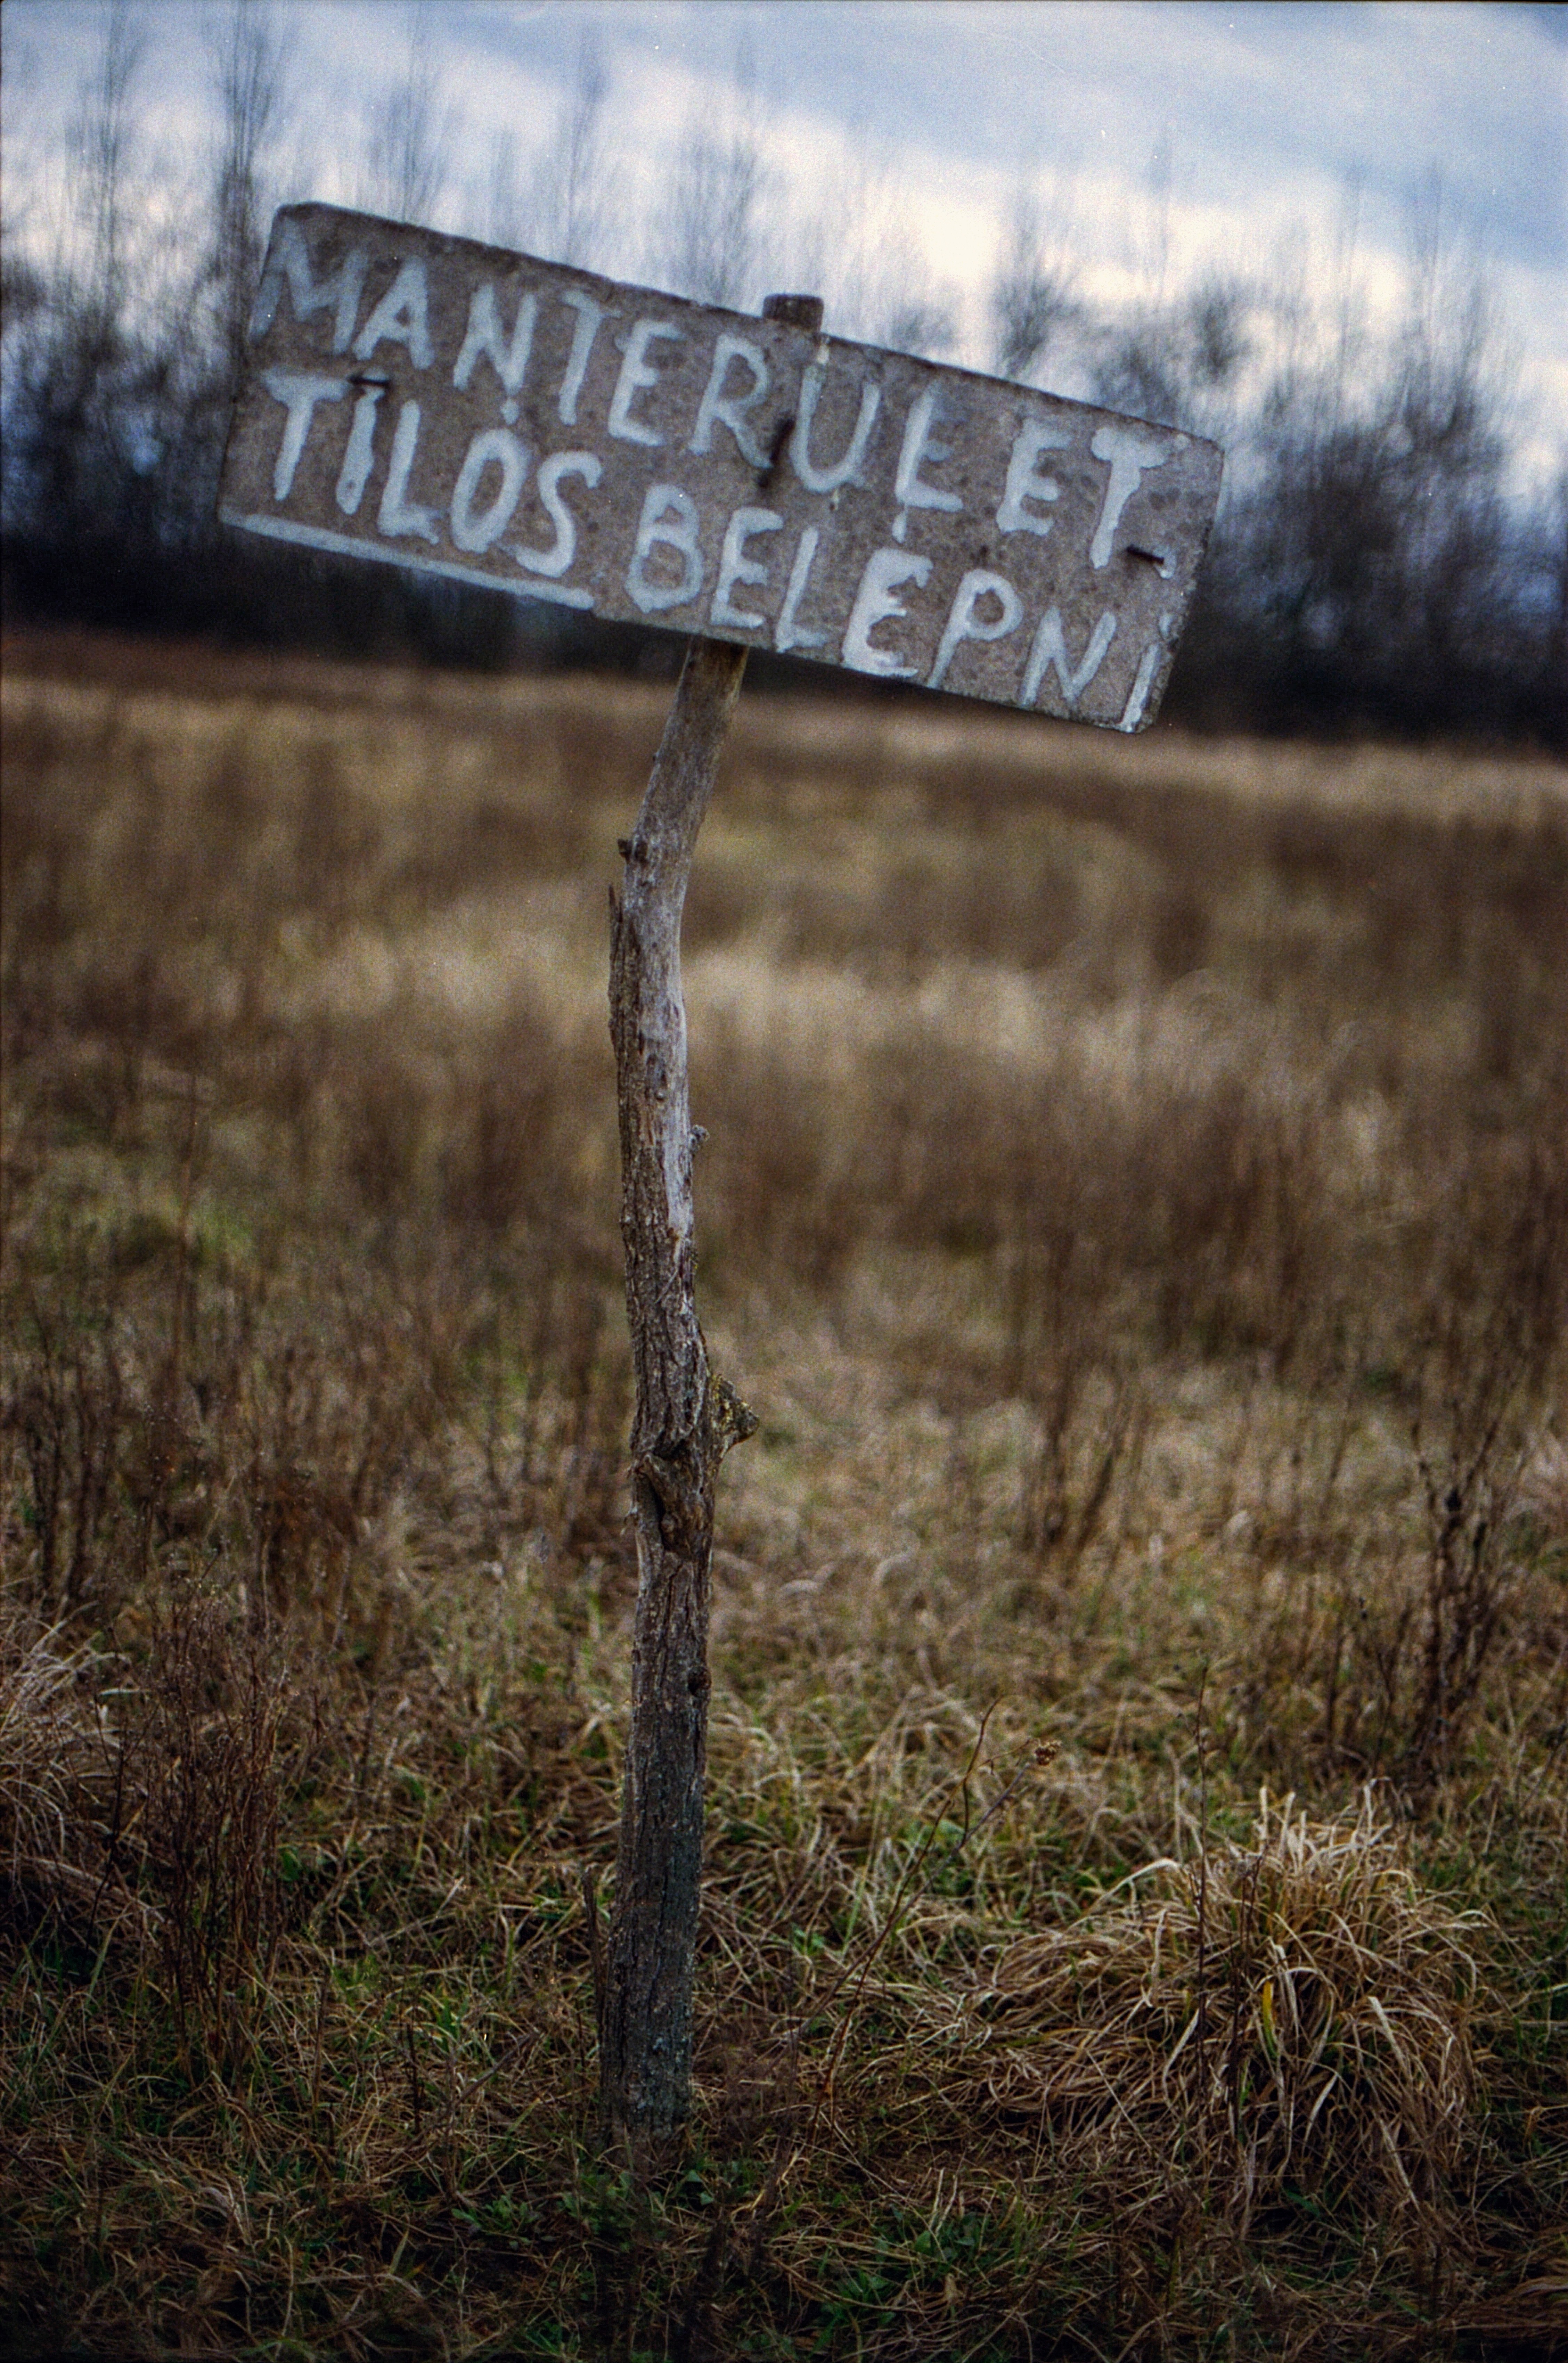
tree, nature, forest, grass, wilderness, winter, ground, morning, leaf, sign, green, autumn, soil, abandoned, season, wetland, woodland, habitat, site, rural area, plot, natural environment, woody plant